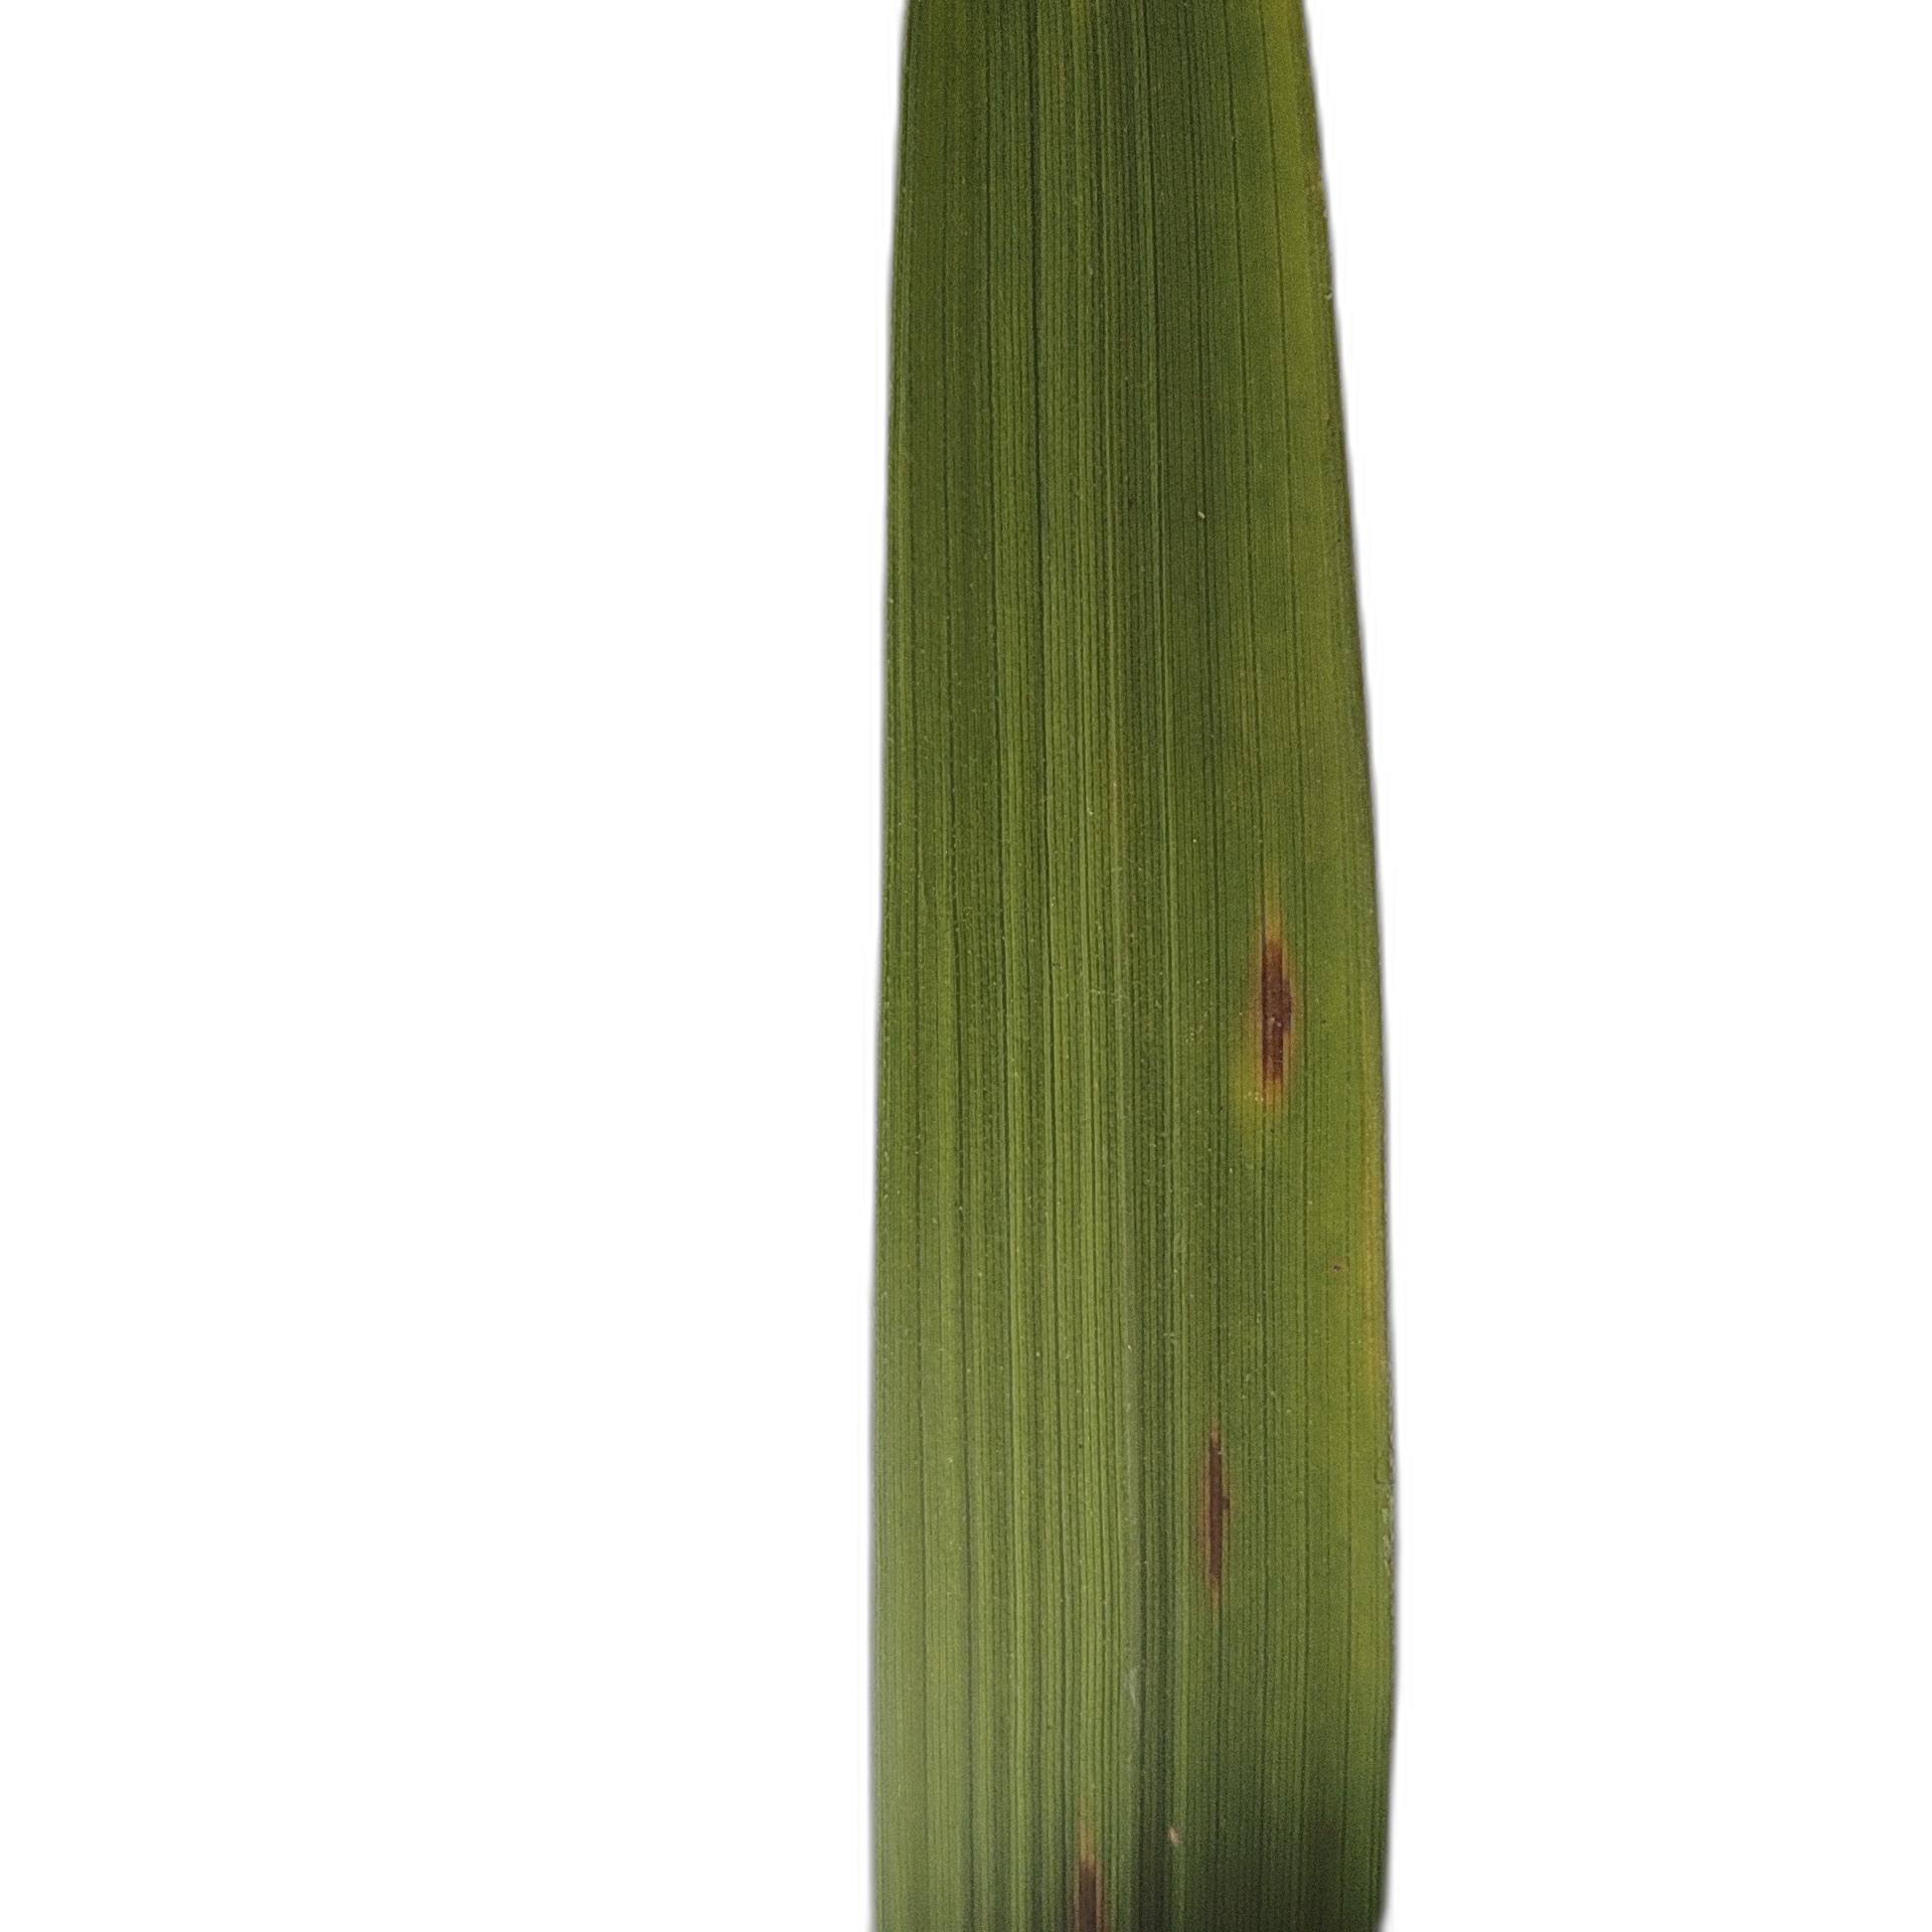
Label: Rice Blast